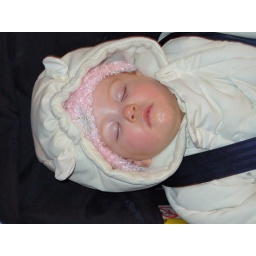
sam sleeping in the car seat